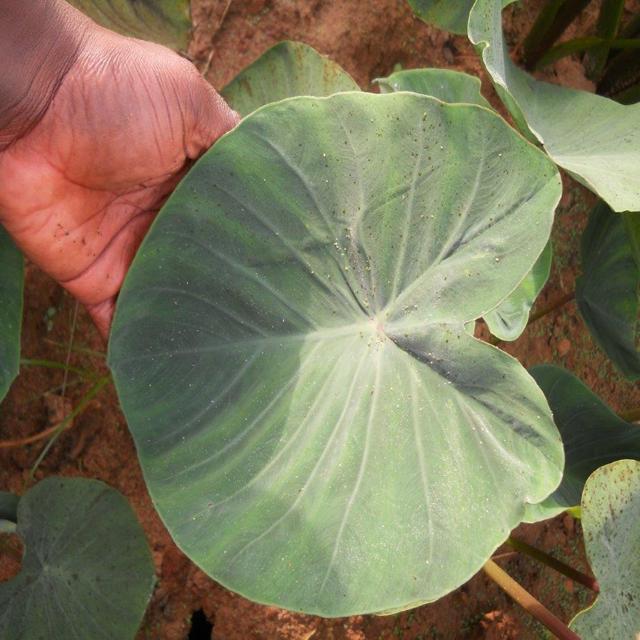
Label: Healthy